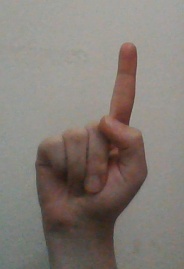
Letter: bb